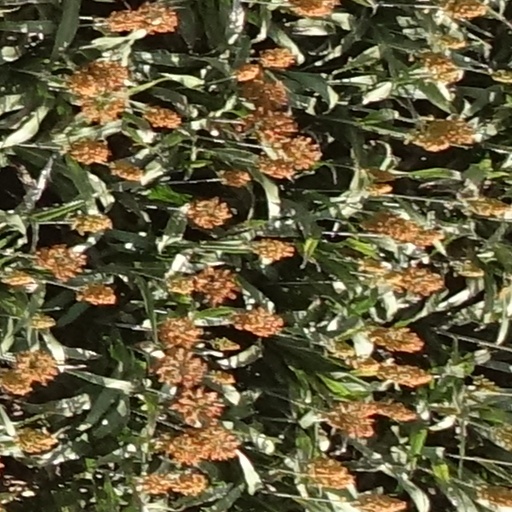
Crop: sorghum